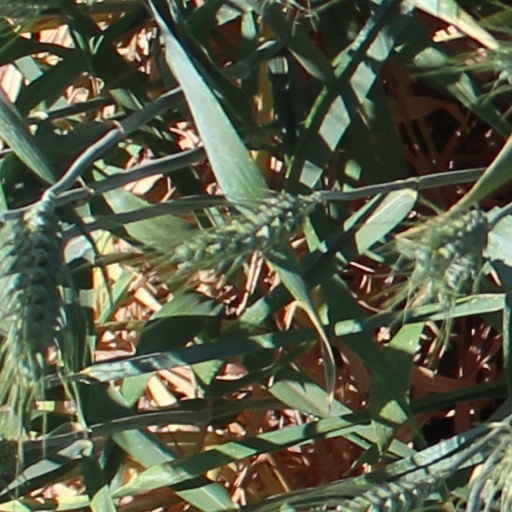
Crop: wheat